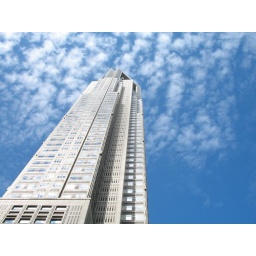
tokyo met gov't building in shinjuku- there's an observatory on the 45th floor